Silk Legs

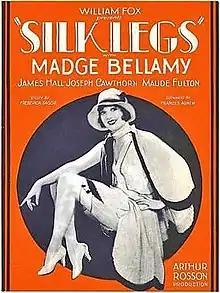

Silk Legs is a 1927 American comedy film directed by Arthur Rosson and written by Frances Agnew and Delos Sutherland. The film stars Madge Bellamy, James Hall, Joseph Cawthorn, Maude Fulton and Margaret Seddon. The film was released on December 18, 1927, by Fox Film Corporation.